Health informatics

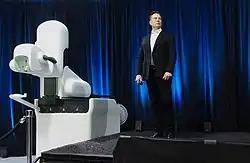
Elon Musk premiering the surgical robot that implants the Neuralink brain chip

A pioneer in the use of artificial intelligence in healthcare was American biomedical informatician Edward H. Shortliffe. This field deals with utilization of machine-learning algorithms and artificial intelligence, to emulate human cognition in the analysis, interpretation, and comprehension of complicated medical and healthcare data. Specifically, AI is the ability of computer algorithms to approximate conclusions based solely on input data. AI programs are applied to practices such as diagnosis processes, treatment protocol development, drug development, personalized medicine, and patient monitoring and care. A large part of industry focus of implementation of AI in the healthcare sector is in the clinical decision support systems.